Charles E. Hazlett

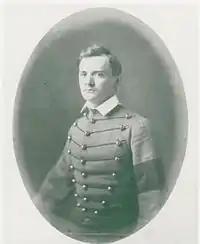
USMA Cadet Charles E. Hazlett during his final year at the academy.

Hazlett was born in Zanesville, Ohio, to Robert Hazlett and Lucy Welles Reed. Hazlett's parents were abolitionists and supporters of the Underground Railroad in central Ohio. After briefly attending Kenyon College in Gambier, Ohio, he was accepted to the United States Military Academy at West Point, New York. During his first year at the academy, he was court-martialed and suspended for several months, but later graduated on May 6, 1861, fifteenth in his class.